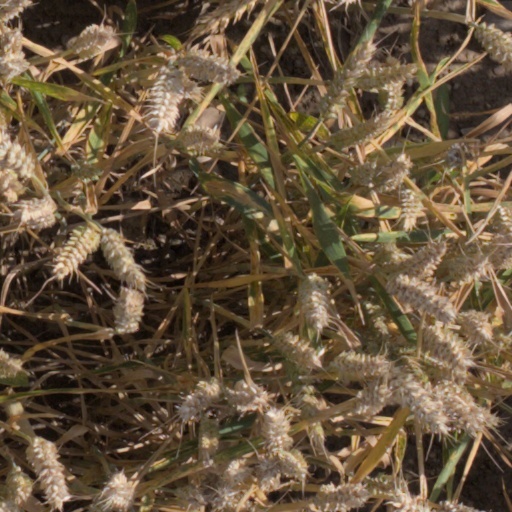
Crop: wheat